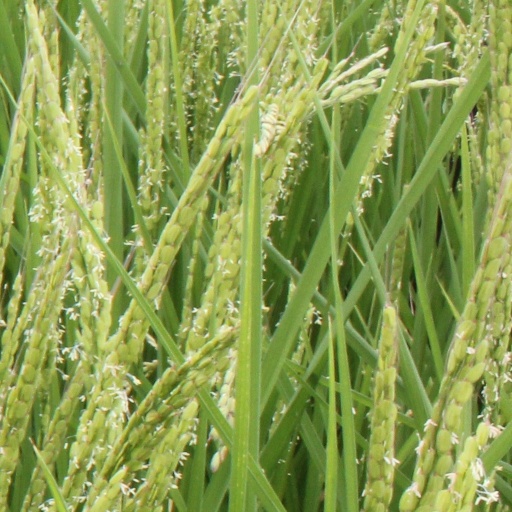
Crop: rice